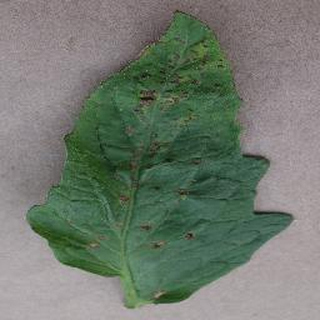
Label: tomato_bacterial_spot